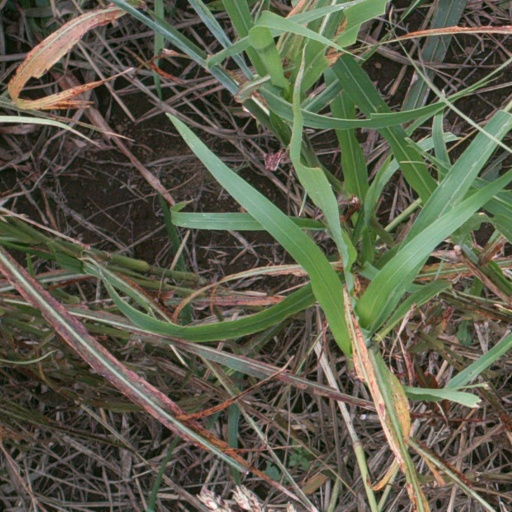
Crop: sorghum